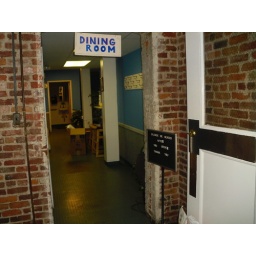
The white door on the right is to the takeout counter, the hall leads to the diningroom in the back/right.